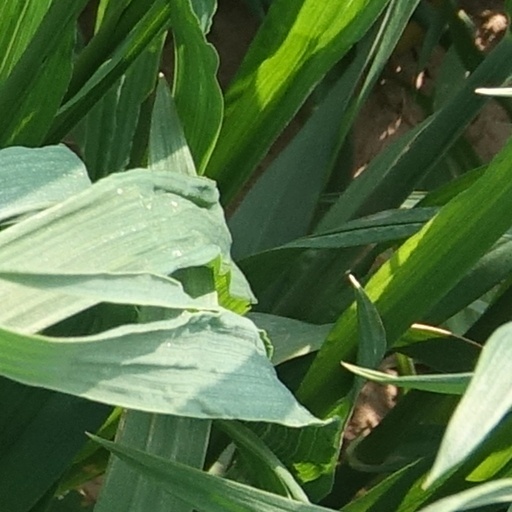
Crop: wheat